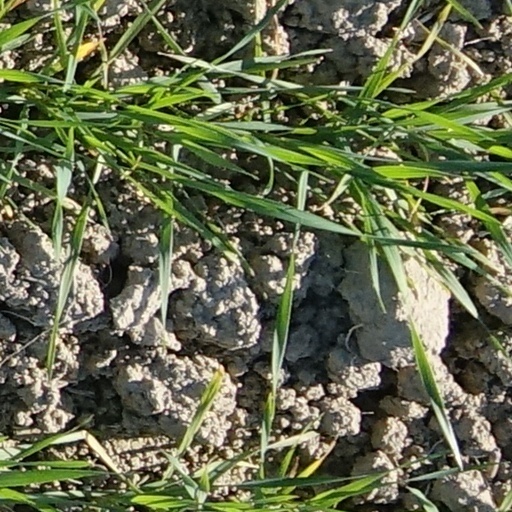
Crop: wheat